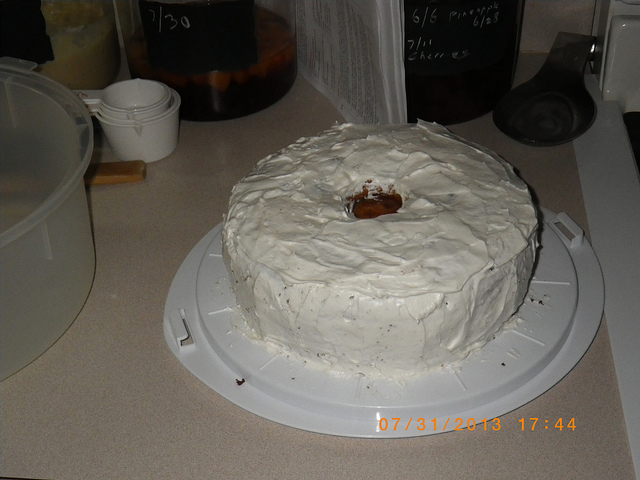
user: Given an image and a question. Answer the question in a short answer. Question: What are the stack of white cups on the left used for? Short Answer:
assistant: measure